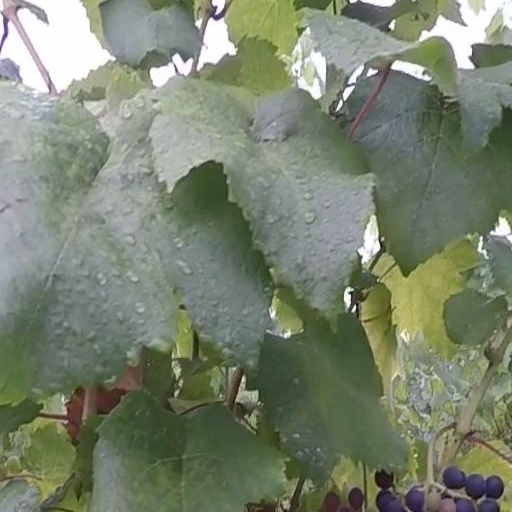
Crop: grape